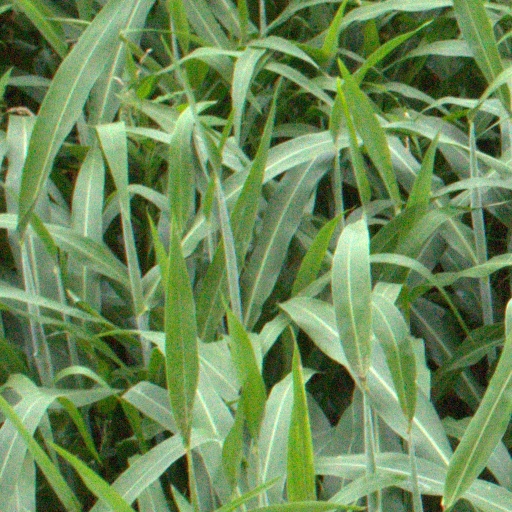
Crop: sorghum